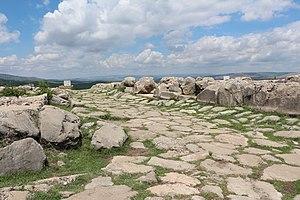
Ville basse d'Hattusa, Turquie